Castle Bromwich

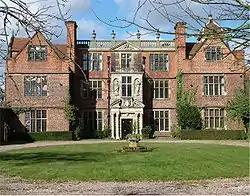
Castle Bromwich Hall

Castle Bromwich Hall is a Jacobean mansion that was built in 1599 by Sir Edward Devereux, the first MP for Tamworth in Staffordshire. It was a single storey with a plain entrance. It was bought by Sir Orlando Bridgeman (keeper of The Great Seal) in 1657, for his son Sir John Bridgeman I. Sir John extended and improved the property in 1672, adding the second floor and a large front porch. His son, Sir John Bridgeman II, inherited it in 1710. He extended the Hall and rebuilt it in local hand-made bricks of clay. The Bridgmans were created Barons of Bradford in 1792, and Earls of Bradford in 1851. A marriage also brought Weston Park into their possession, which the family gave to the National Trust in 1986. The Hall was then rented out or used for other family members to live in. It is famous for having twelve windows (one for each Apostle) and four dormers above (one for each Of the four Gospels).